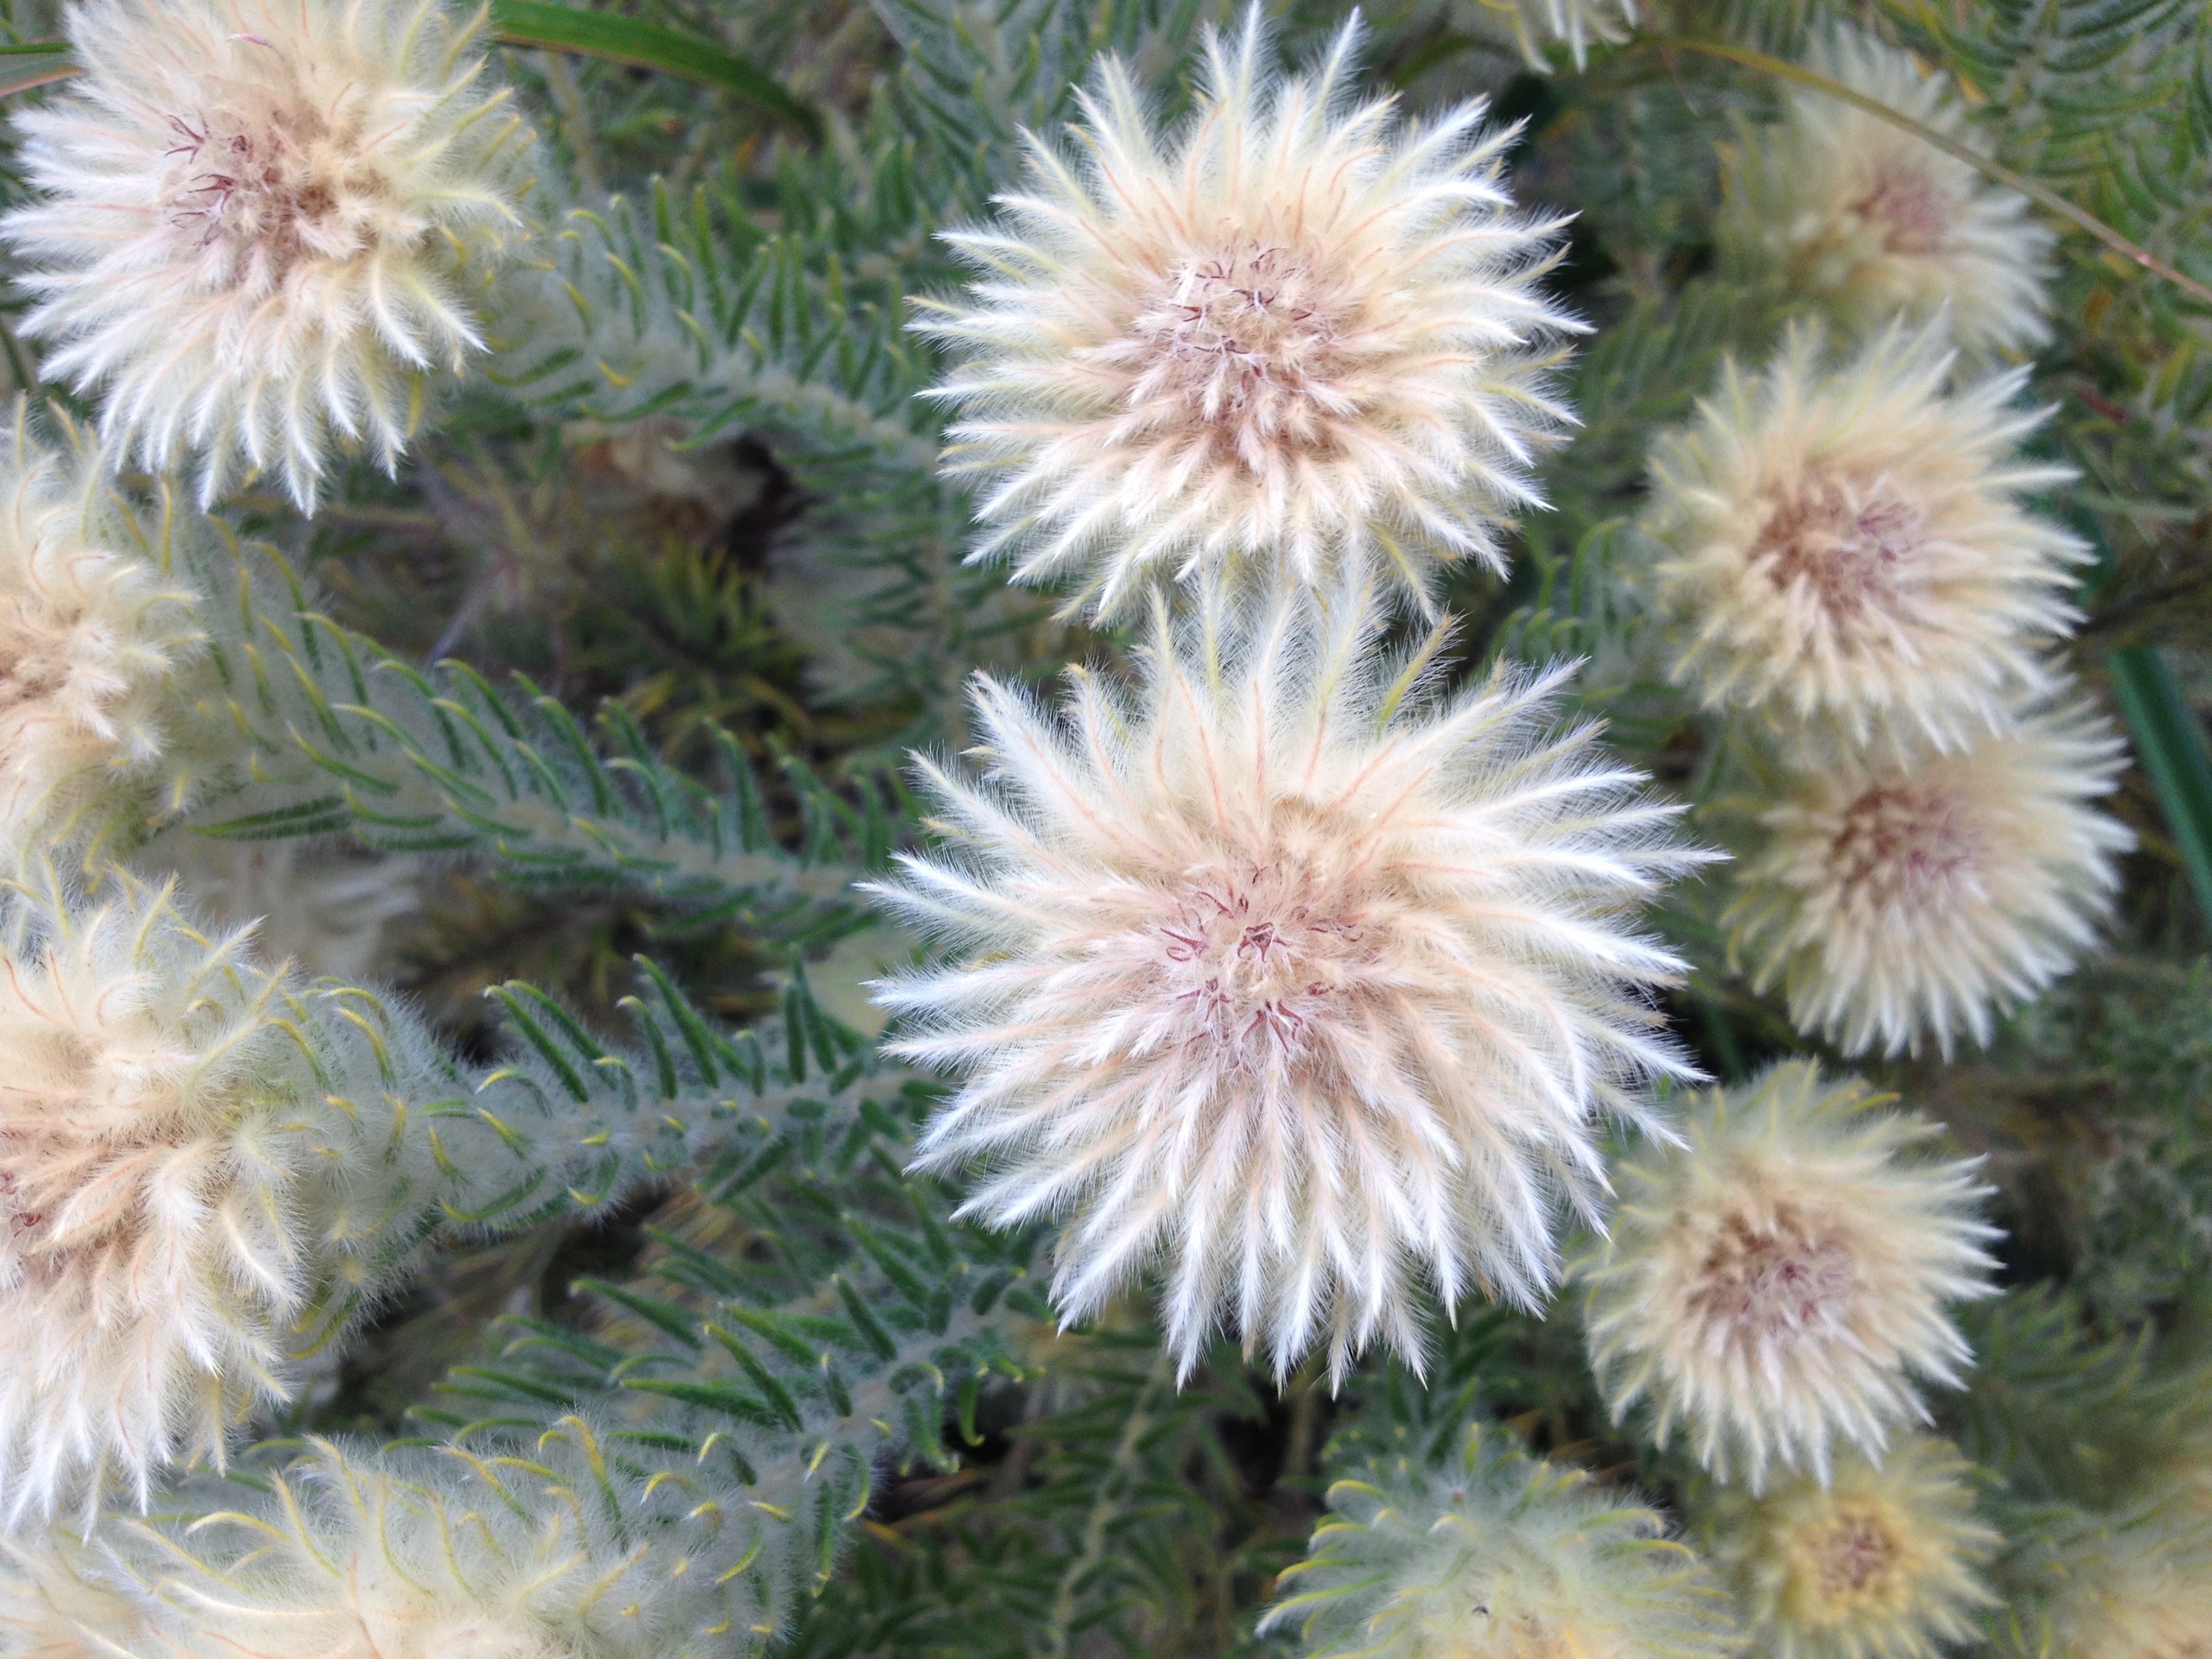
plant, flower, food, produce, botany, flora, thistle, flowering plant, daisy family, land plant, thorns spines and prickles